Jabal Amil

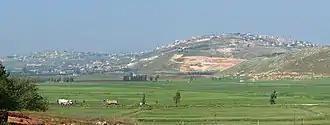
The village of Khiam, near the city of Nabatieh in the Jabal Amil region

Jabal Amil (also spelled Jabal Amel and historically known as Jabal Amila) is a cultural and geographic region in Southern Lebanon largely associated with its long-established, predominantly Twelver Shia Muslim inhabitants. Its precise boundaries vary, but it is generally defined as the mostly highland region on either side of the Litani River, between the Mediterranean Sea in the west and the Wadi al-Taym, Beqaa and Hula valleys in the east.